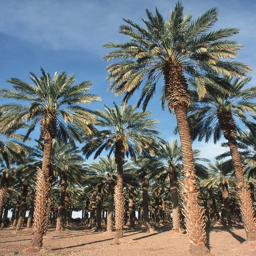
tall date trees with a blue sky background : free